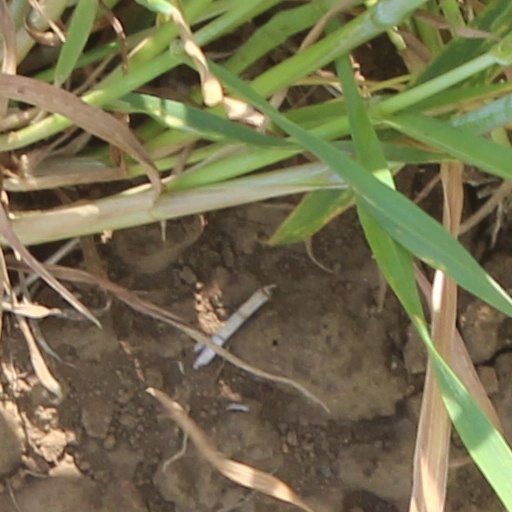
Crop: wheat